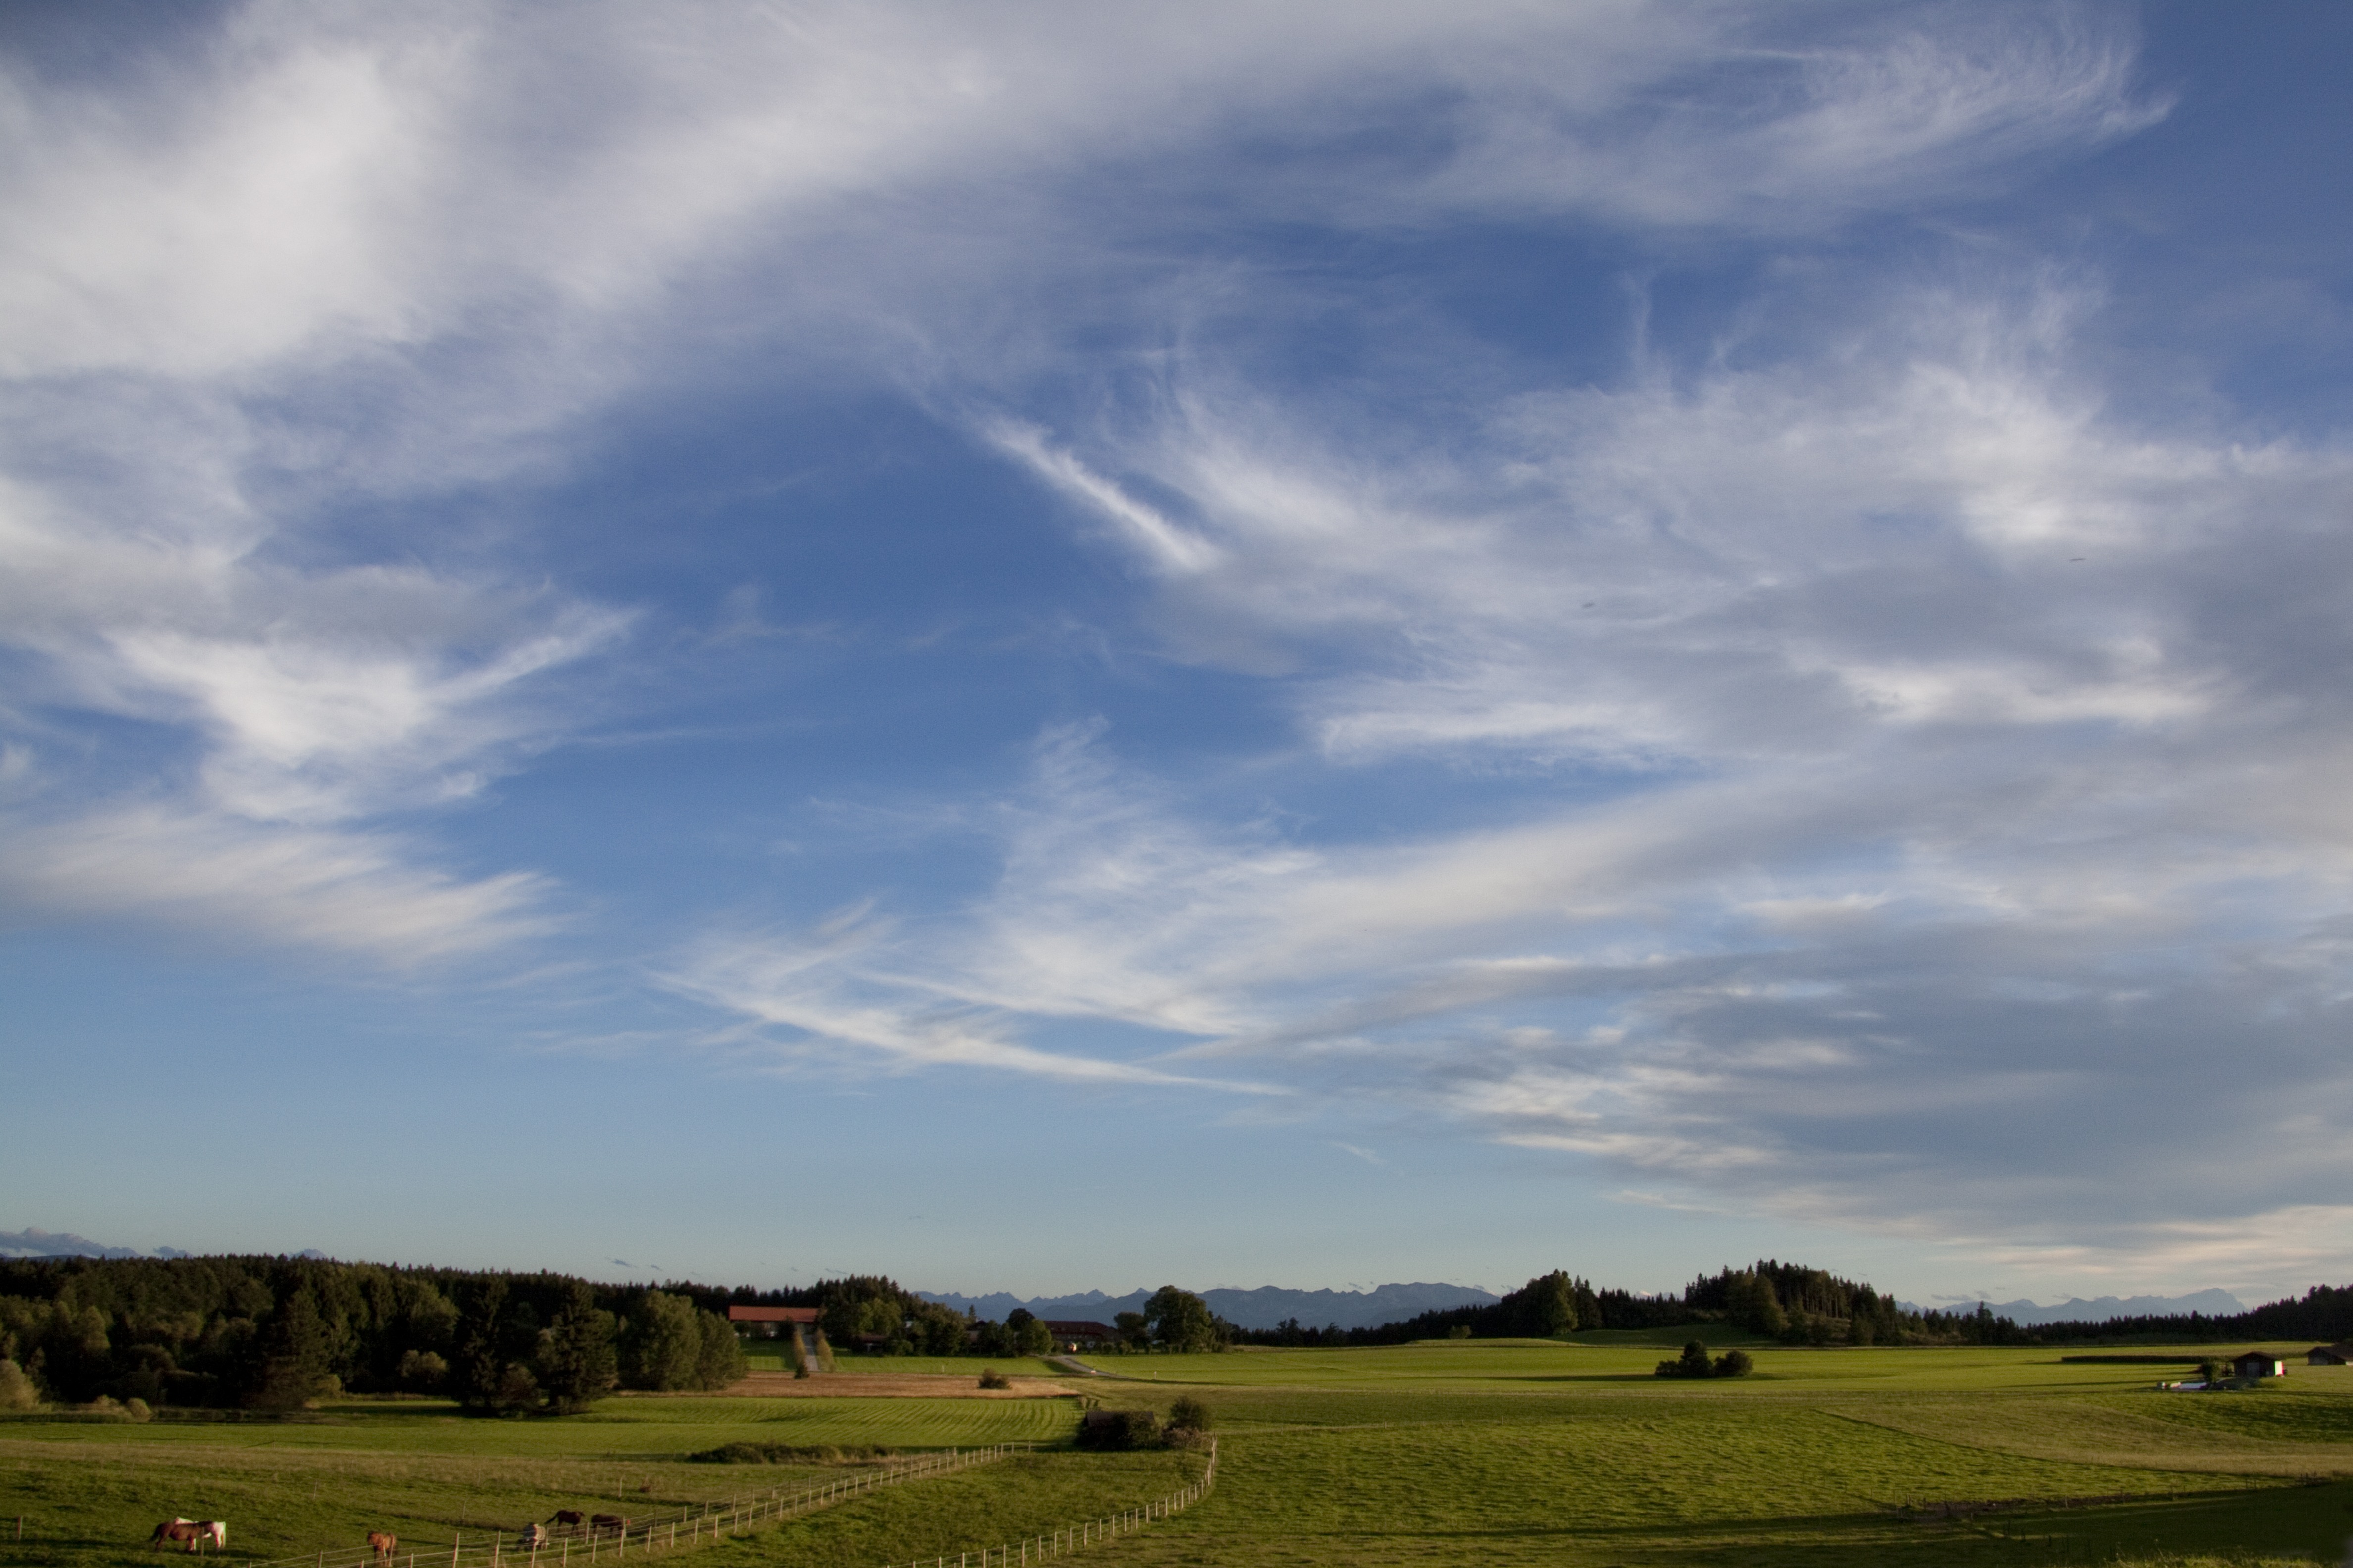
landscape, tree, nature, grass, horizon, cloud, sky, field, meadow, prairie, sunlight, morning, hill, dawn, dusk, green, pasture, blue, agriculture, plain, horses, clouds, mountains, grassland, cirrus, abendstimmung, wide angle, rural area, upper bavaria, meteorological phenomenon, hair dryer, atmosphere of earth, cirruswolken, eiswolke